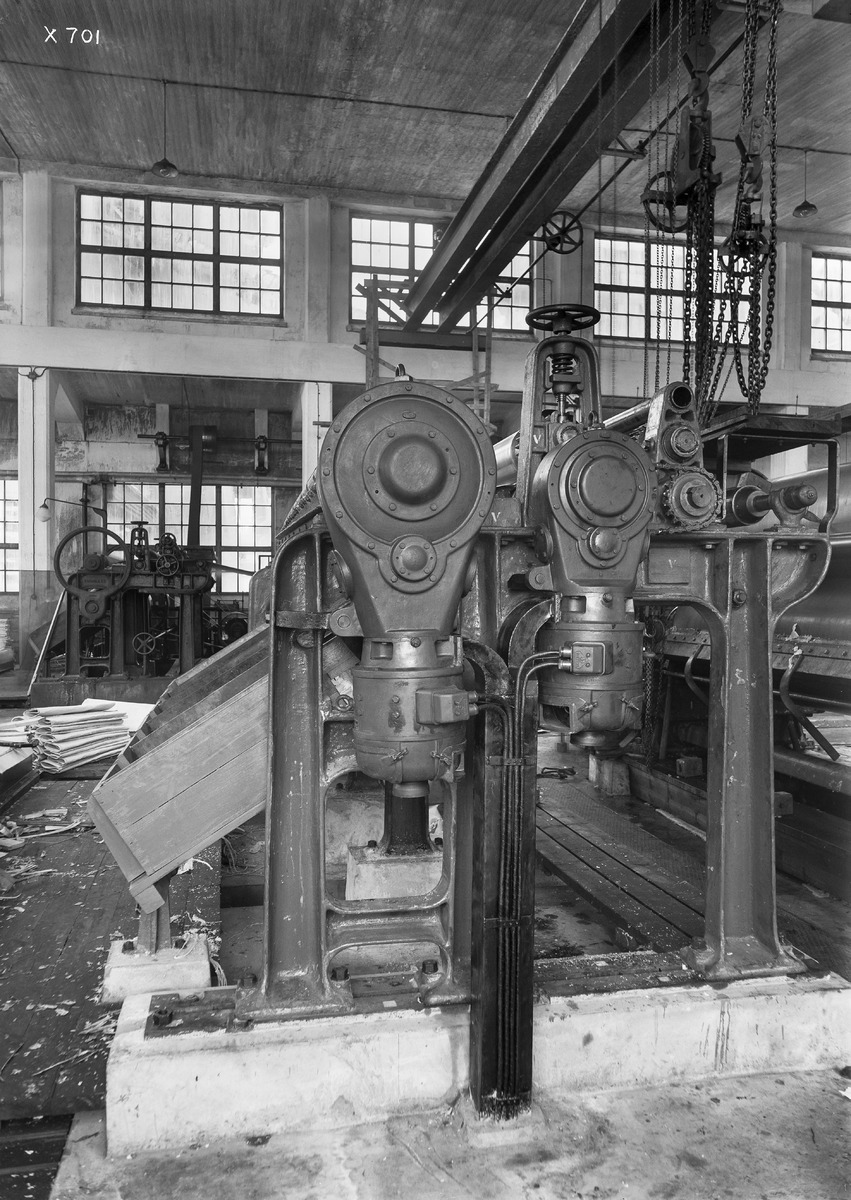
Toppila Oy:n tehdassali ja koneistoa
A factory hall and machinery of Toppila Oy
sisällön kuvaus: Toppila Oy:n tehdassali ja koneistoa 9.11.1936. content description: A factory hall and machinery of Toppila Oy on November 9, 1936.
Vuosi: 1936
Paikka: Suomi, Oulu, Suomi, Pohjois-Pohjanmaa, Oulu
Aiheet: Toppila Oy; sisäkuva; koneet; metsäteollisuus; puunjalostus; puuteollisuus; tehtaat; tuotantolaitokset; machines; forest industry; wood industry; wood processing; factories; manufacturing plants